Clapham Common Northside

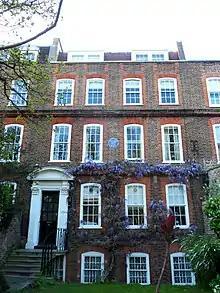
14 Clapham Common North Side

Clapham Common Northside is a road in South West London. One part of it is the A3 which leads to Portsmouth.